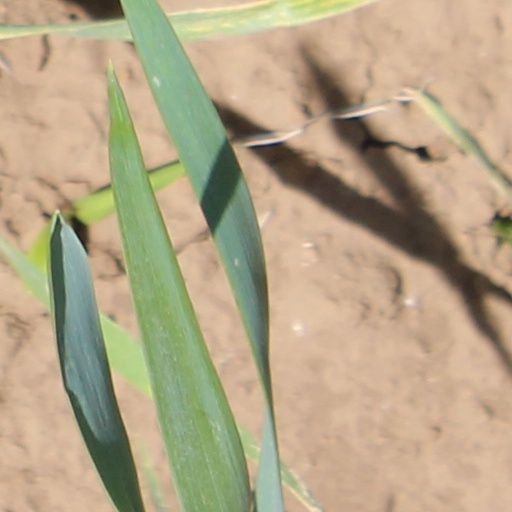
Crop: wheat